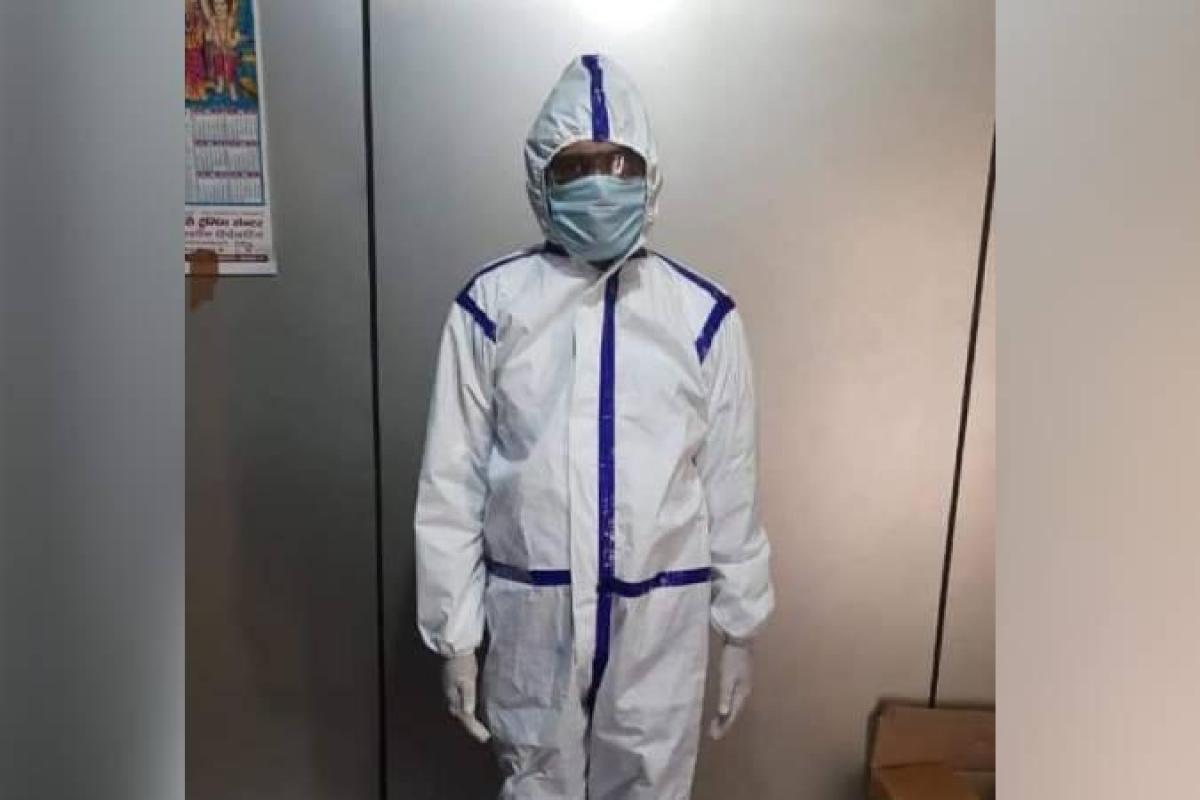
Objects detected:
Gloves
Gloves
Mask
Coverall